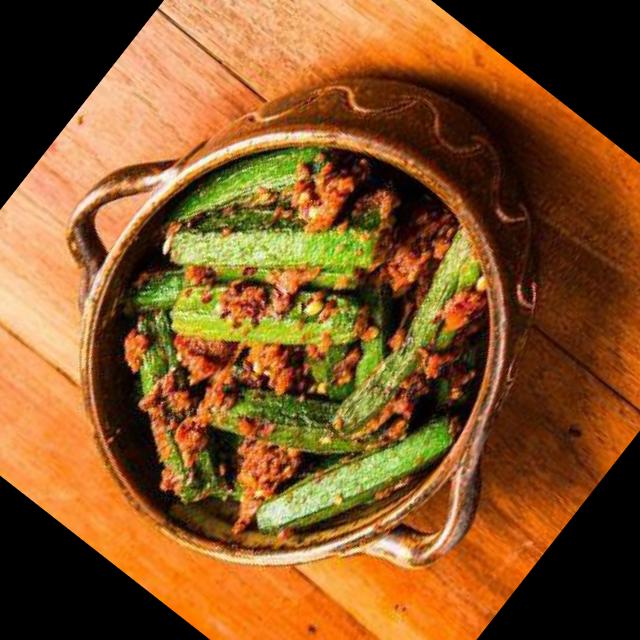
Dish: bhindi_masala